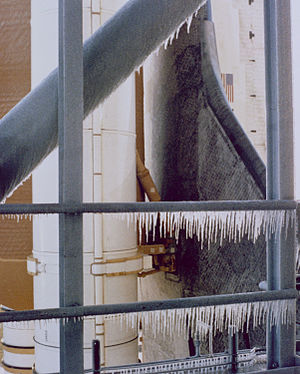
STS-51-L / Opsendelsen
Frost på affyrringsrampen, pakninger på rumfærgens løfteraketter kunne ikke tåle de lave temperaturer.
STS-51-L var Challengers tiende og sidste rumfærge-mission. Opsendt 28. januar 1986 og forulykkede under opsendelsen. Brændstoftanken eksploderede og rev rumfærgen i flere dele, og besætningen omkom.